State Energy Program (United States)

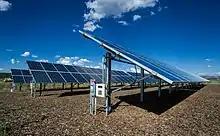
Solar panels are a common project that states use SEP funding on

The United States Department of Energy's State Energy Program (SEP) provides grants to states and directs funding to state energy offices from technology programs in Office of Energy Efficiency and Renewable Energy. States use grants to address their energy priorities and program funding to adopt emerging renewable energy and energy efficiency technologies. Started in 2010, the program "is the only program administered by the U.S. Department of Energy (DOE) that provides cost-shared resources directly to the states for allocation by the governor-designated State Energy Office for use in energy efficiency and clean energy innovation, development, and demonstration activities.”